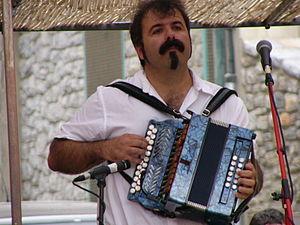
La trikitixa est le nom donné à l'accordéon diatonique au Pays basque. Sans doute introduit au XIXᵉ siècle dans cette région par des immigrés italiens ou français originaires des Alpes, sa première mention remonte à 1889 selon Juan Carlos Guerra.
Joseba Tapia, né à Lasarte-Oria en 1964, est un musicien basque.